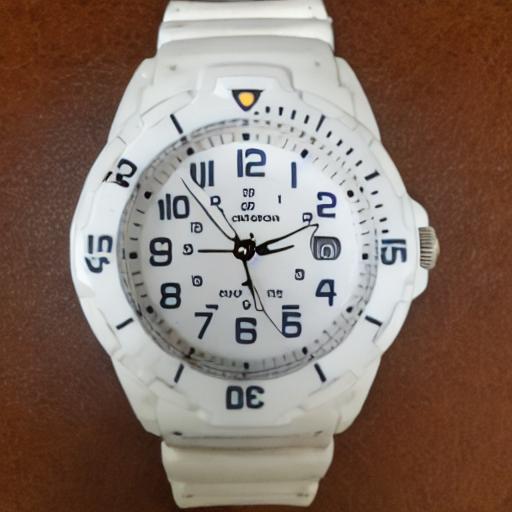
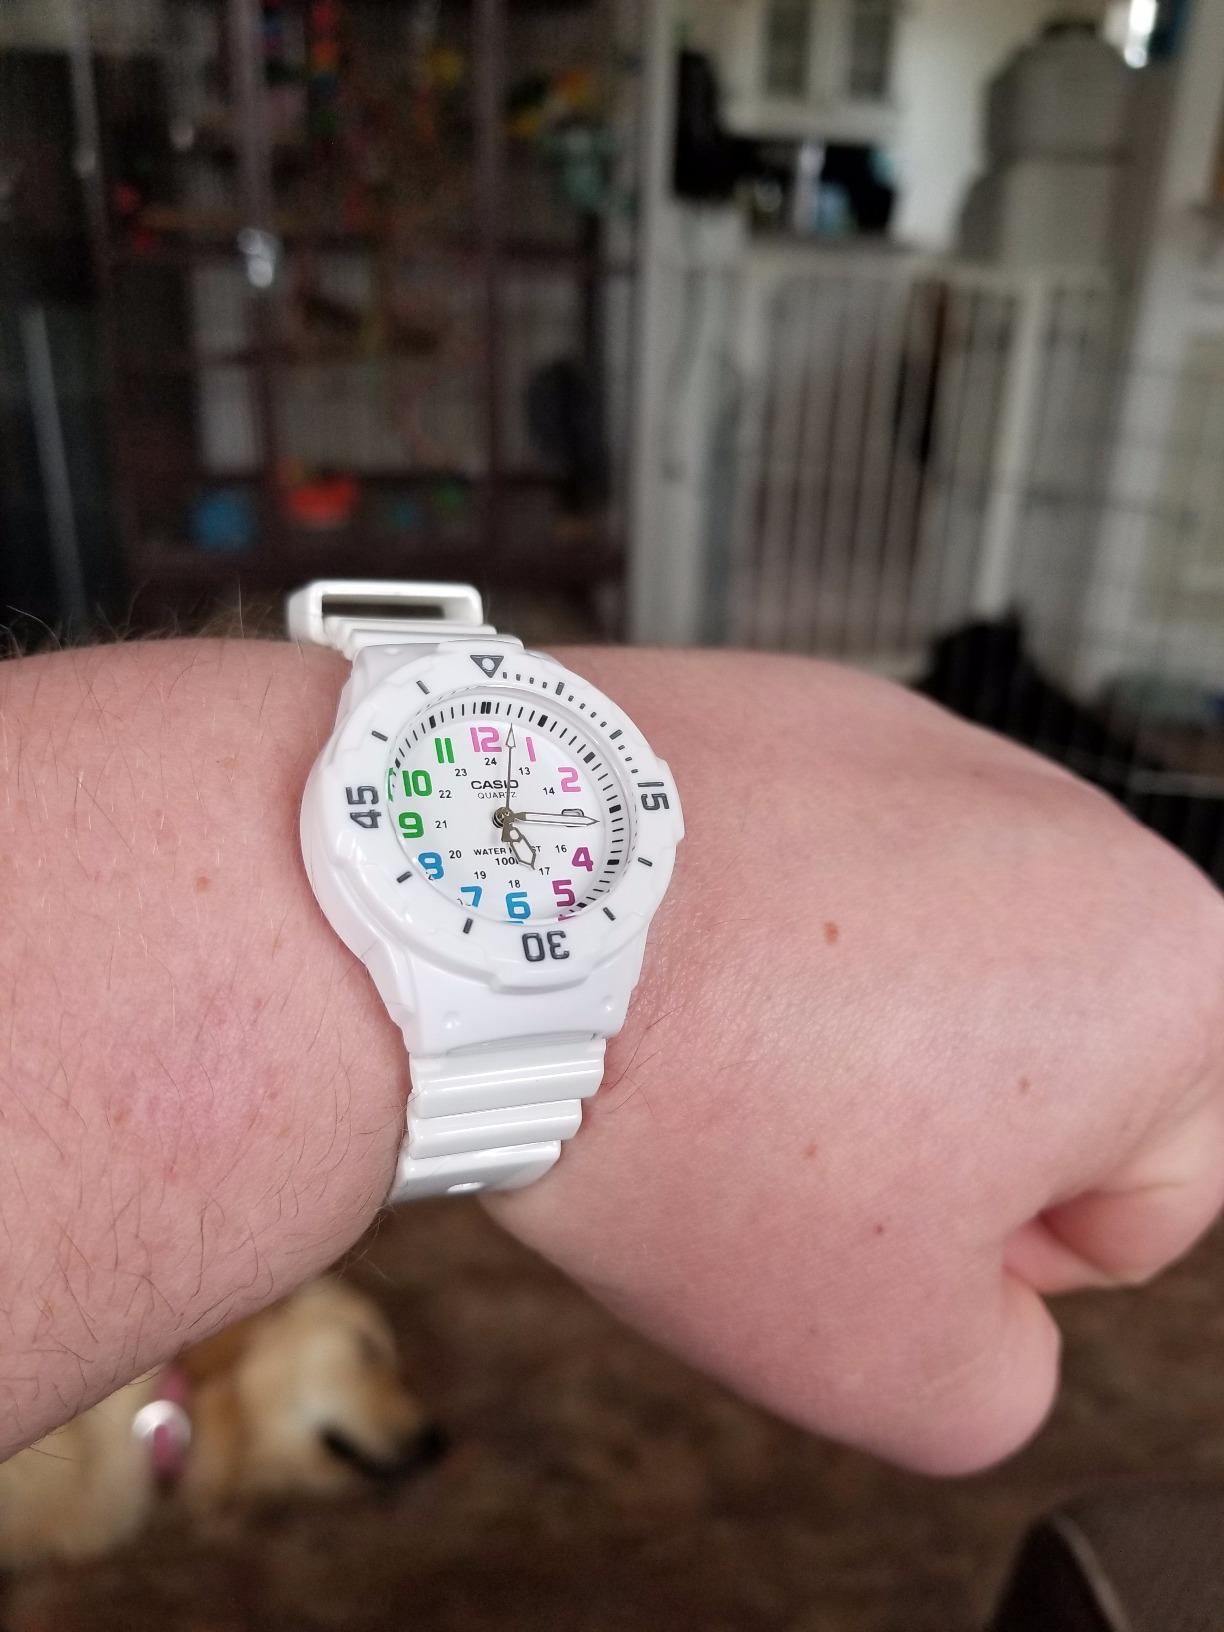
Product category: accessories_watch
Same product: no